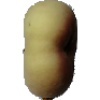
Label: peach_flat